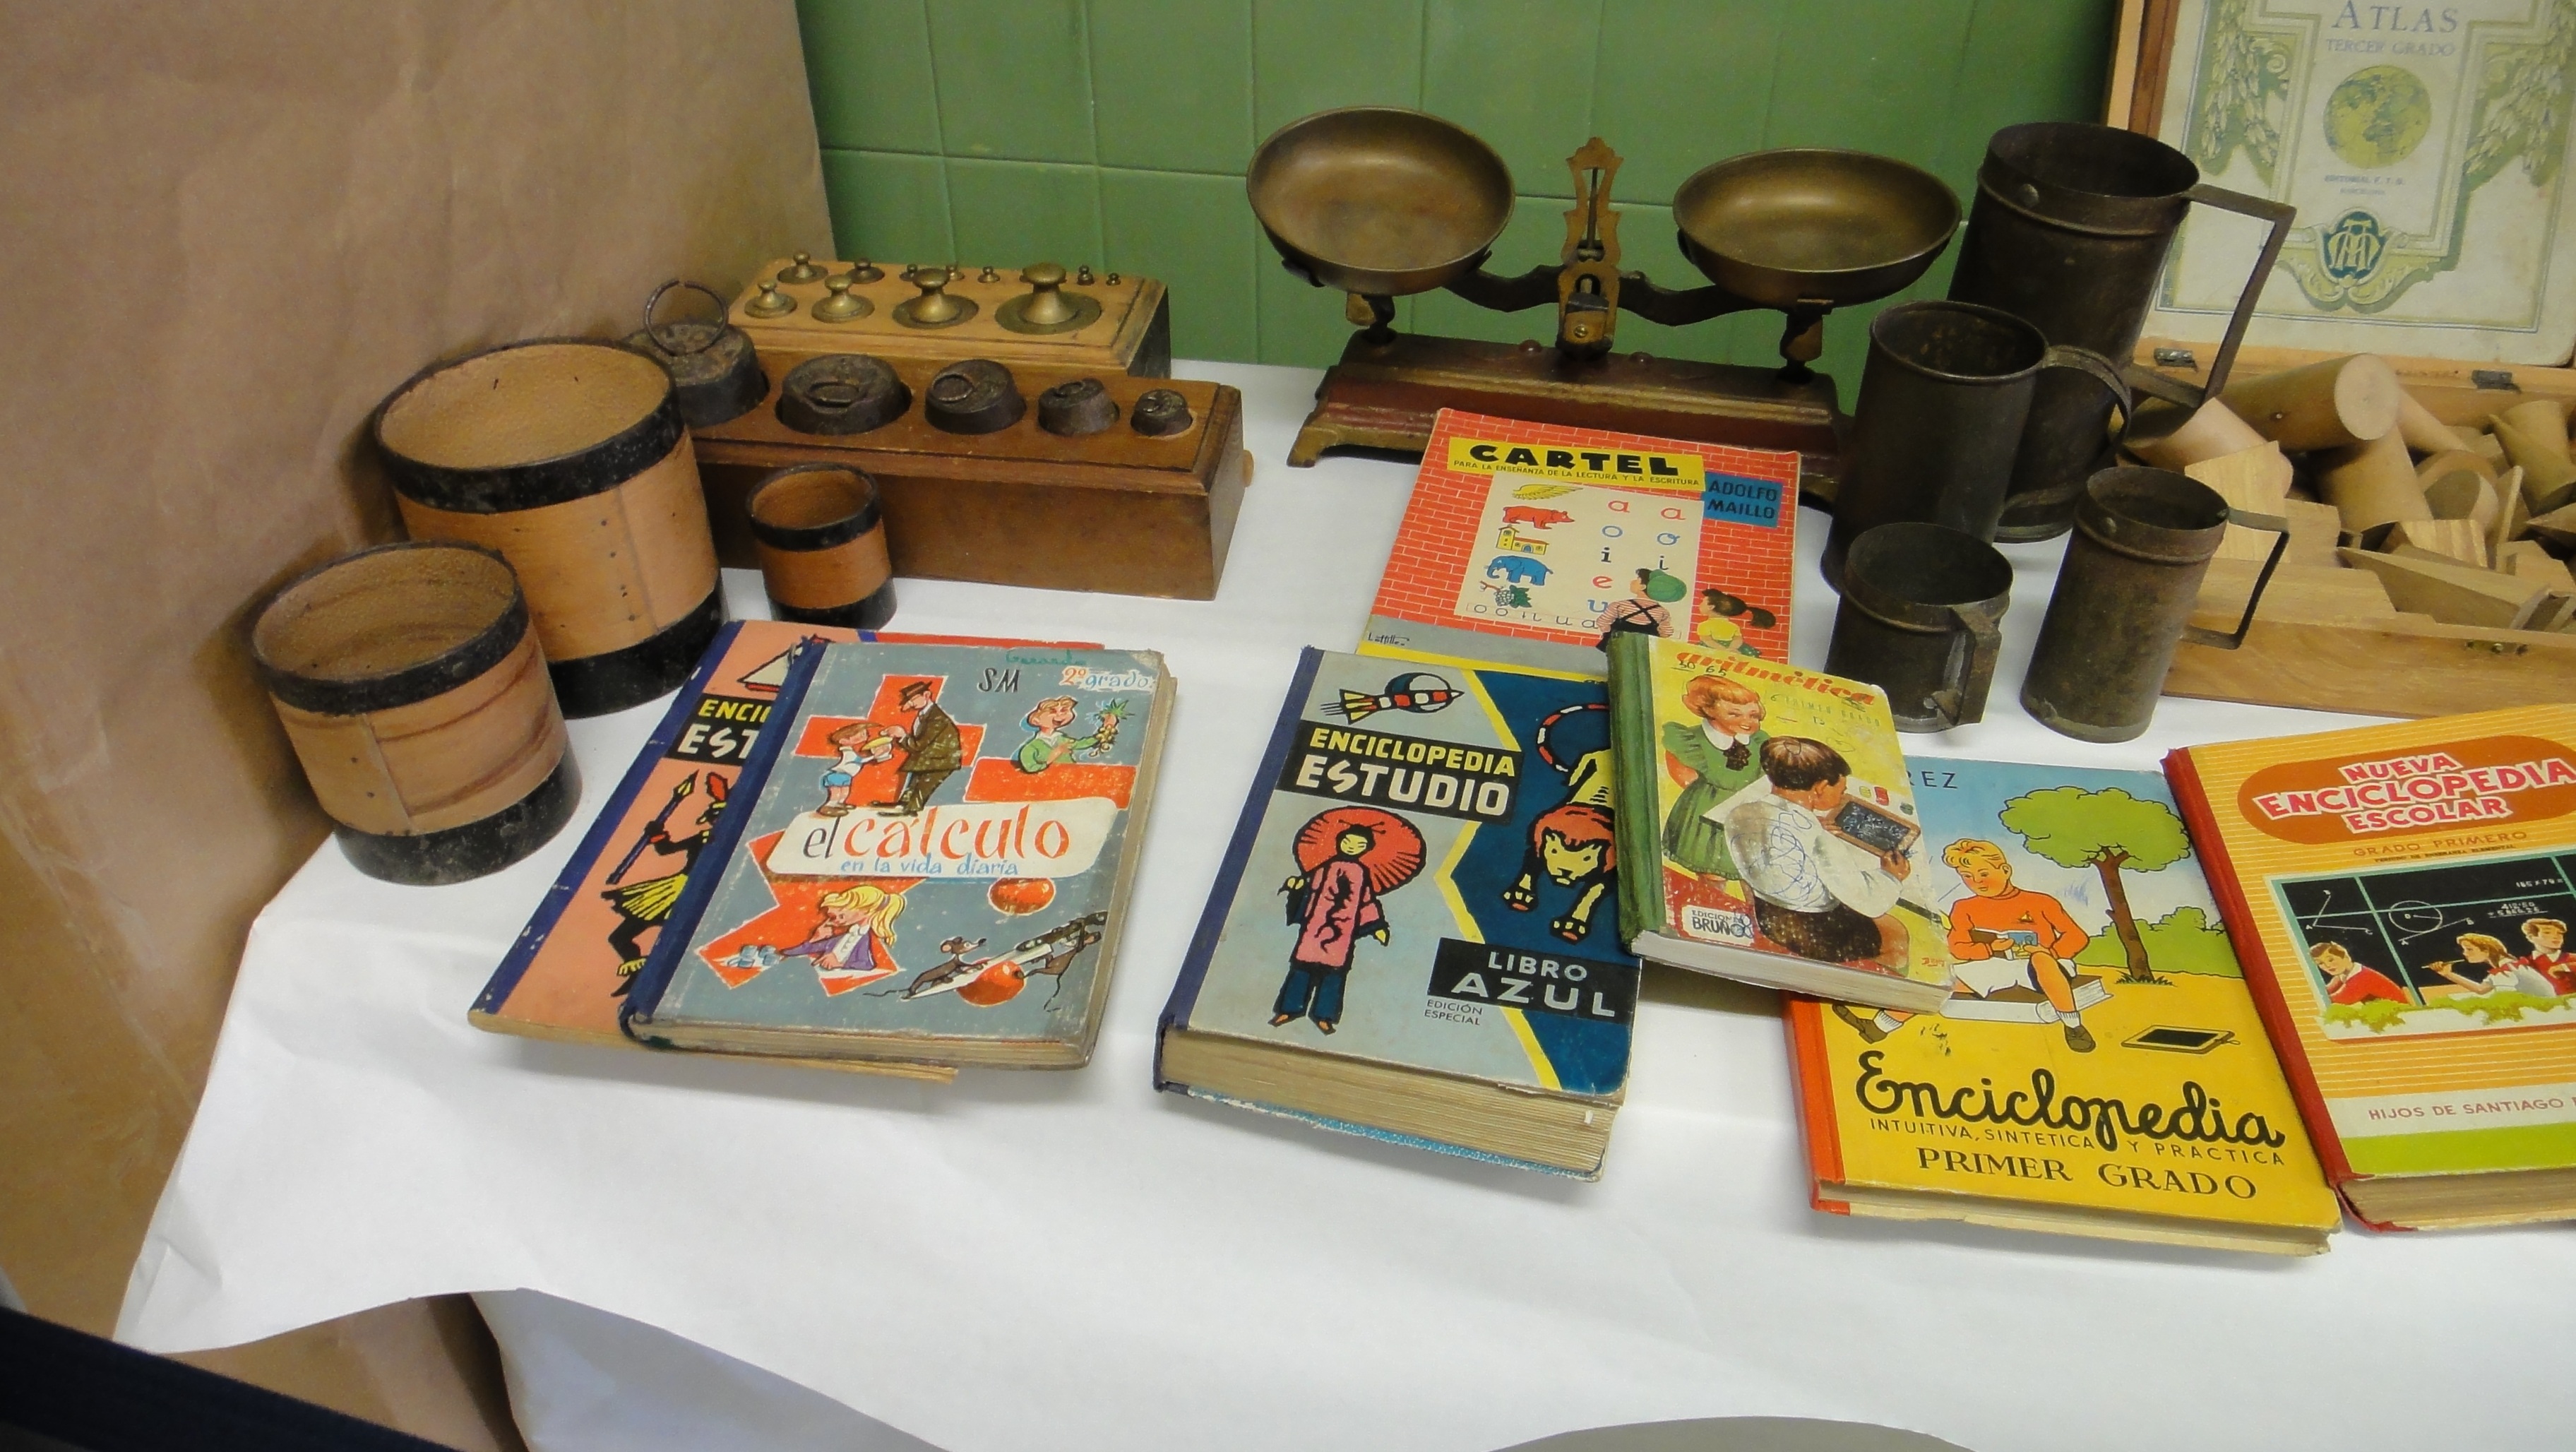
technology, old, gadget, education, books, school, games, comics